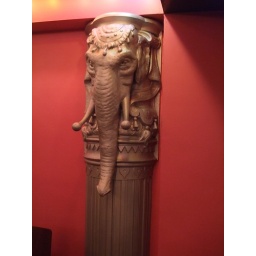
Our famous pink elephants get blinged up in silver for the Christmas show. Photo by Jeremy Raison